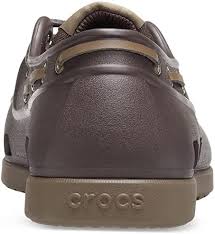
Label: Boat